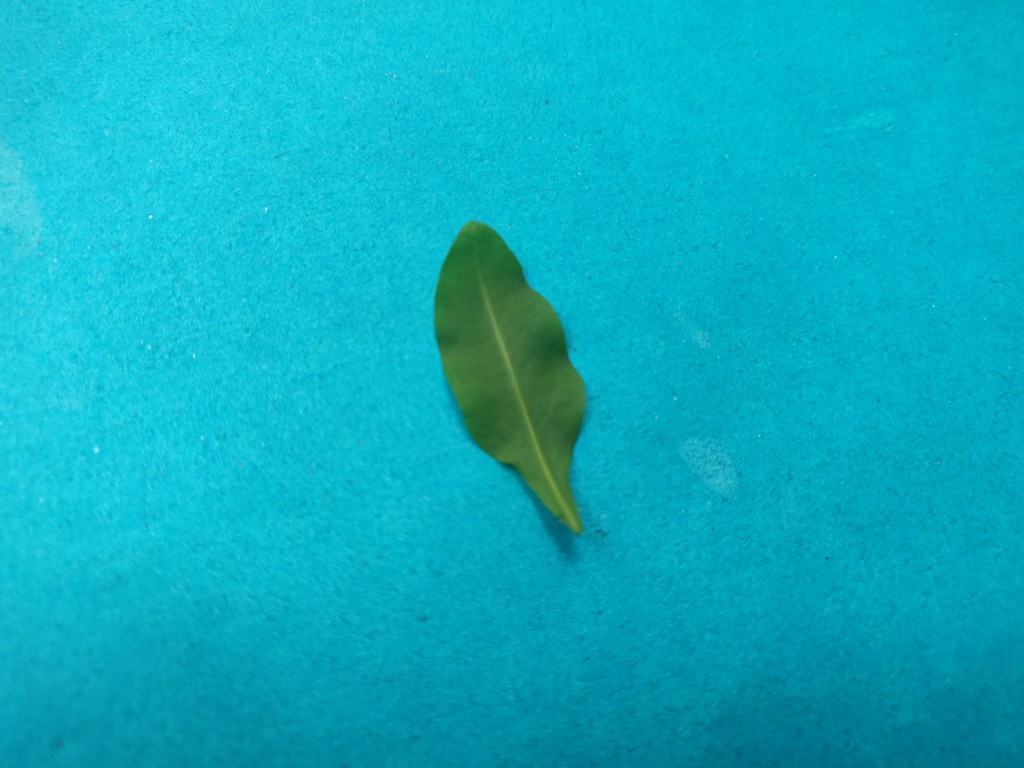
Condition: Healthy
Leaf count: single
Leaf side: back